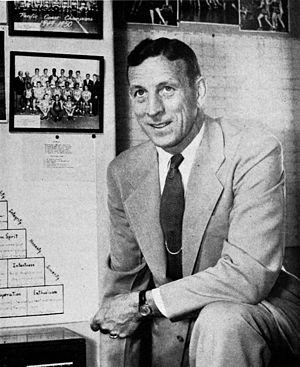
John Wooden, né le 14 octobre 1910 à Hall et mort le 4 juin 2010 à Los Angeles, était un entraîneur de basket-ball américain.